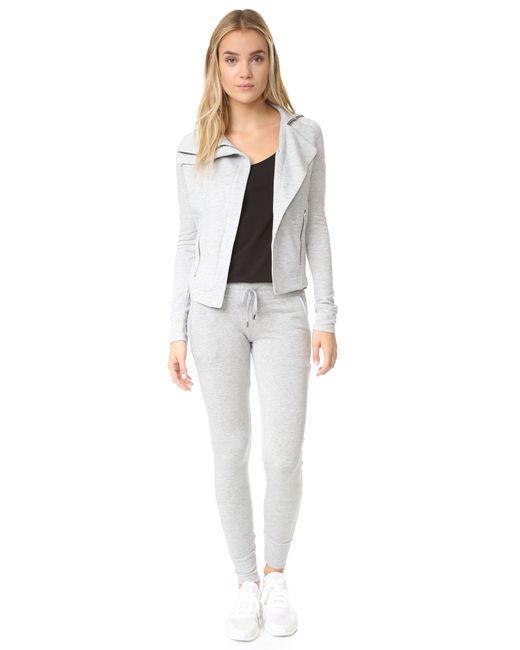
graues Sweatshirt und Hose für Joggerin